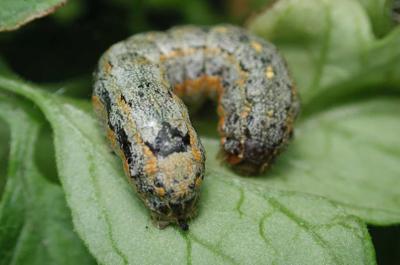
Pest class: cutworms